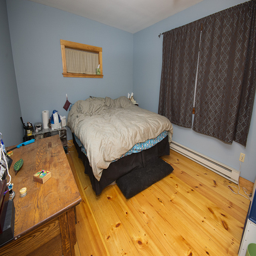
Someone's dorm room or apartment room and a down comforter
A bed sitting in the back of the room, with a wood floor.
A futon type bed is in a room with a wooden floor.
A bed sitting on top of a hard wood floor below a window.
A bedroom with a large bed and table